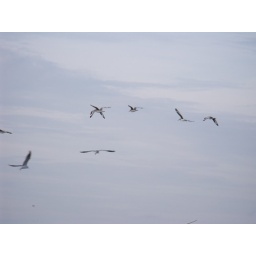
flock of shore birds flying over the water